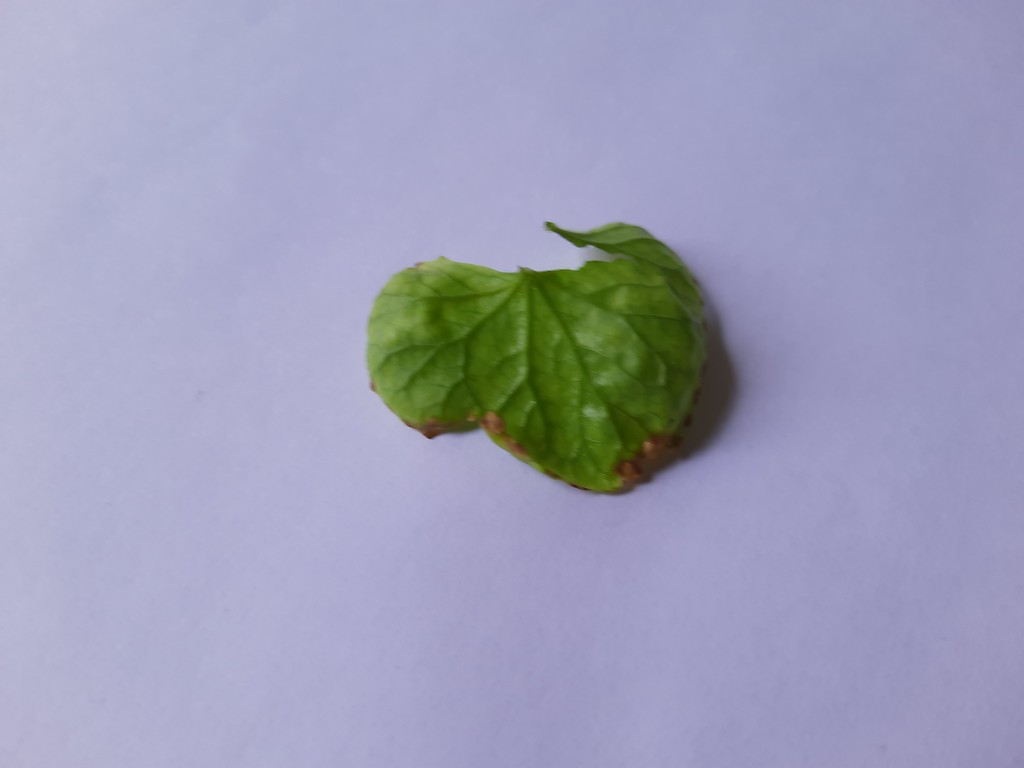
Label: Unhealthy